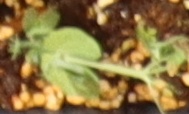
Label: Field Pea